Insurance Investigator (film)

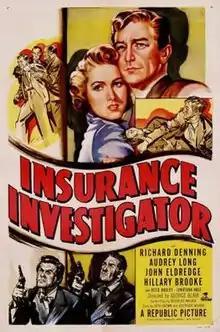
Theatrical release poster

Insurance Investigator is a 1951 American crime film directed by George Blair and written by Gertrude Walker. The film stars Richard Denning, Audrey Long, John Eldredge, Hillary Brooke, Reed Hadley and Jonathan Hale. The film was released on March 23, 1951, by Republic Pictures.